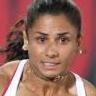
Age: 25